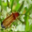
Label: beetle